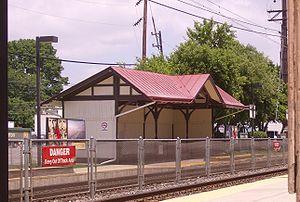
Morton est un borough situé dans le comté de Delaware, dans le Commonwealth de Pennsylvanie, aux États-Unis. Sa population s’élevait à 2 669 habitants lors du recensement de 2010, estimée à 2 662 habitants en 2018.